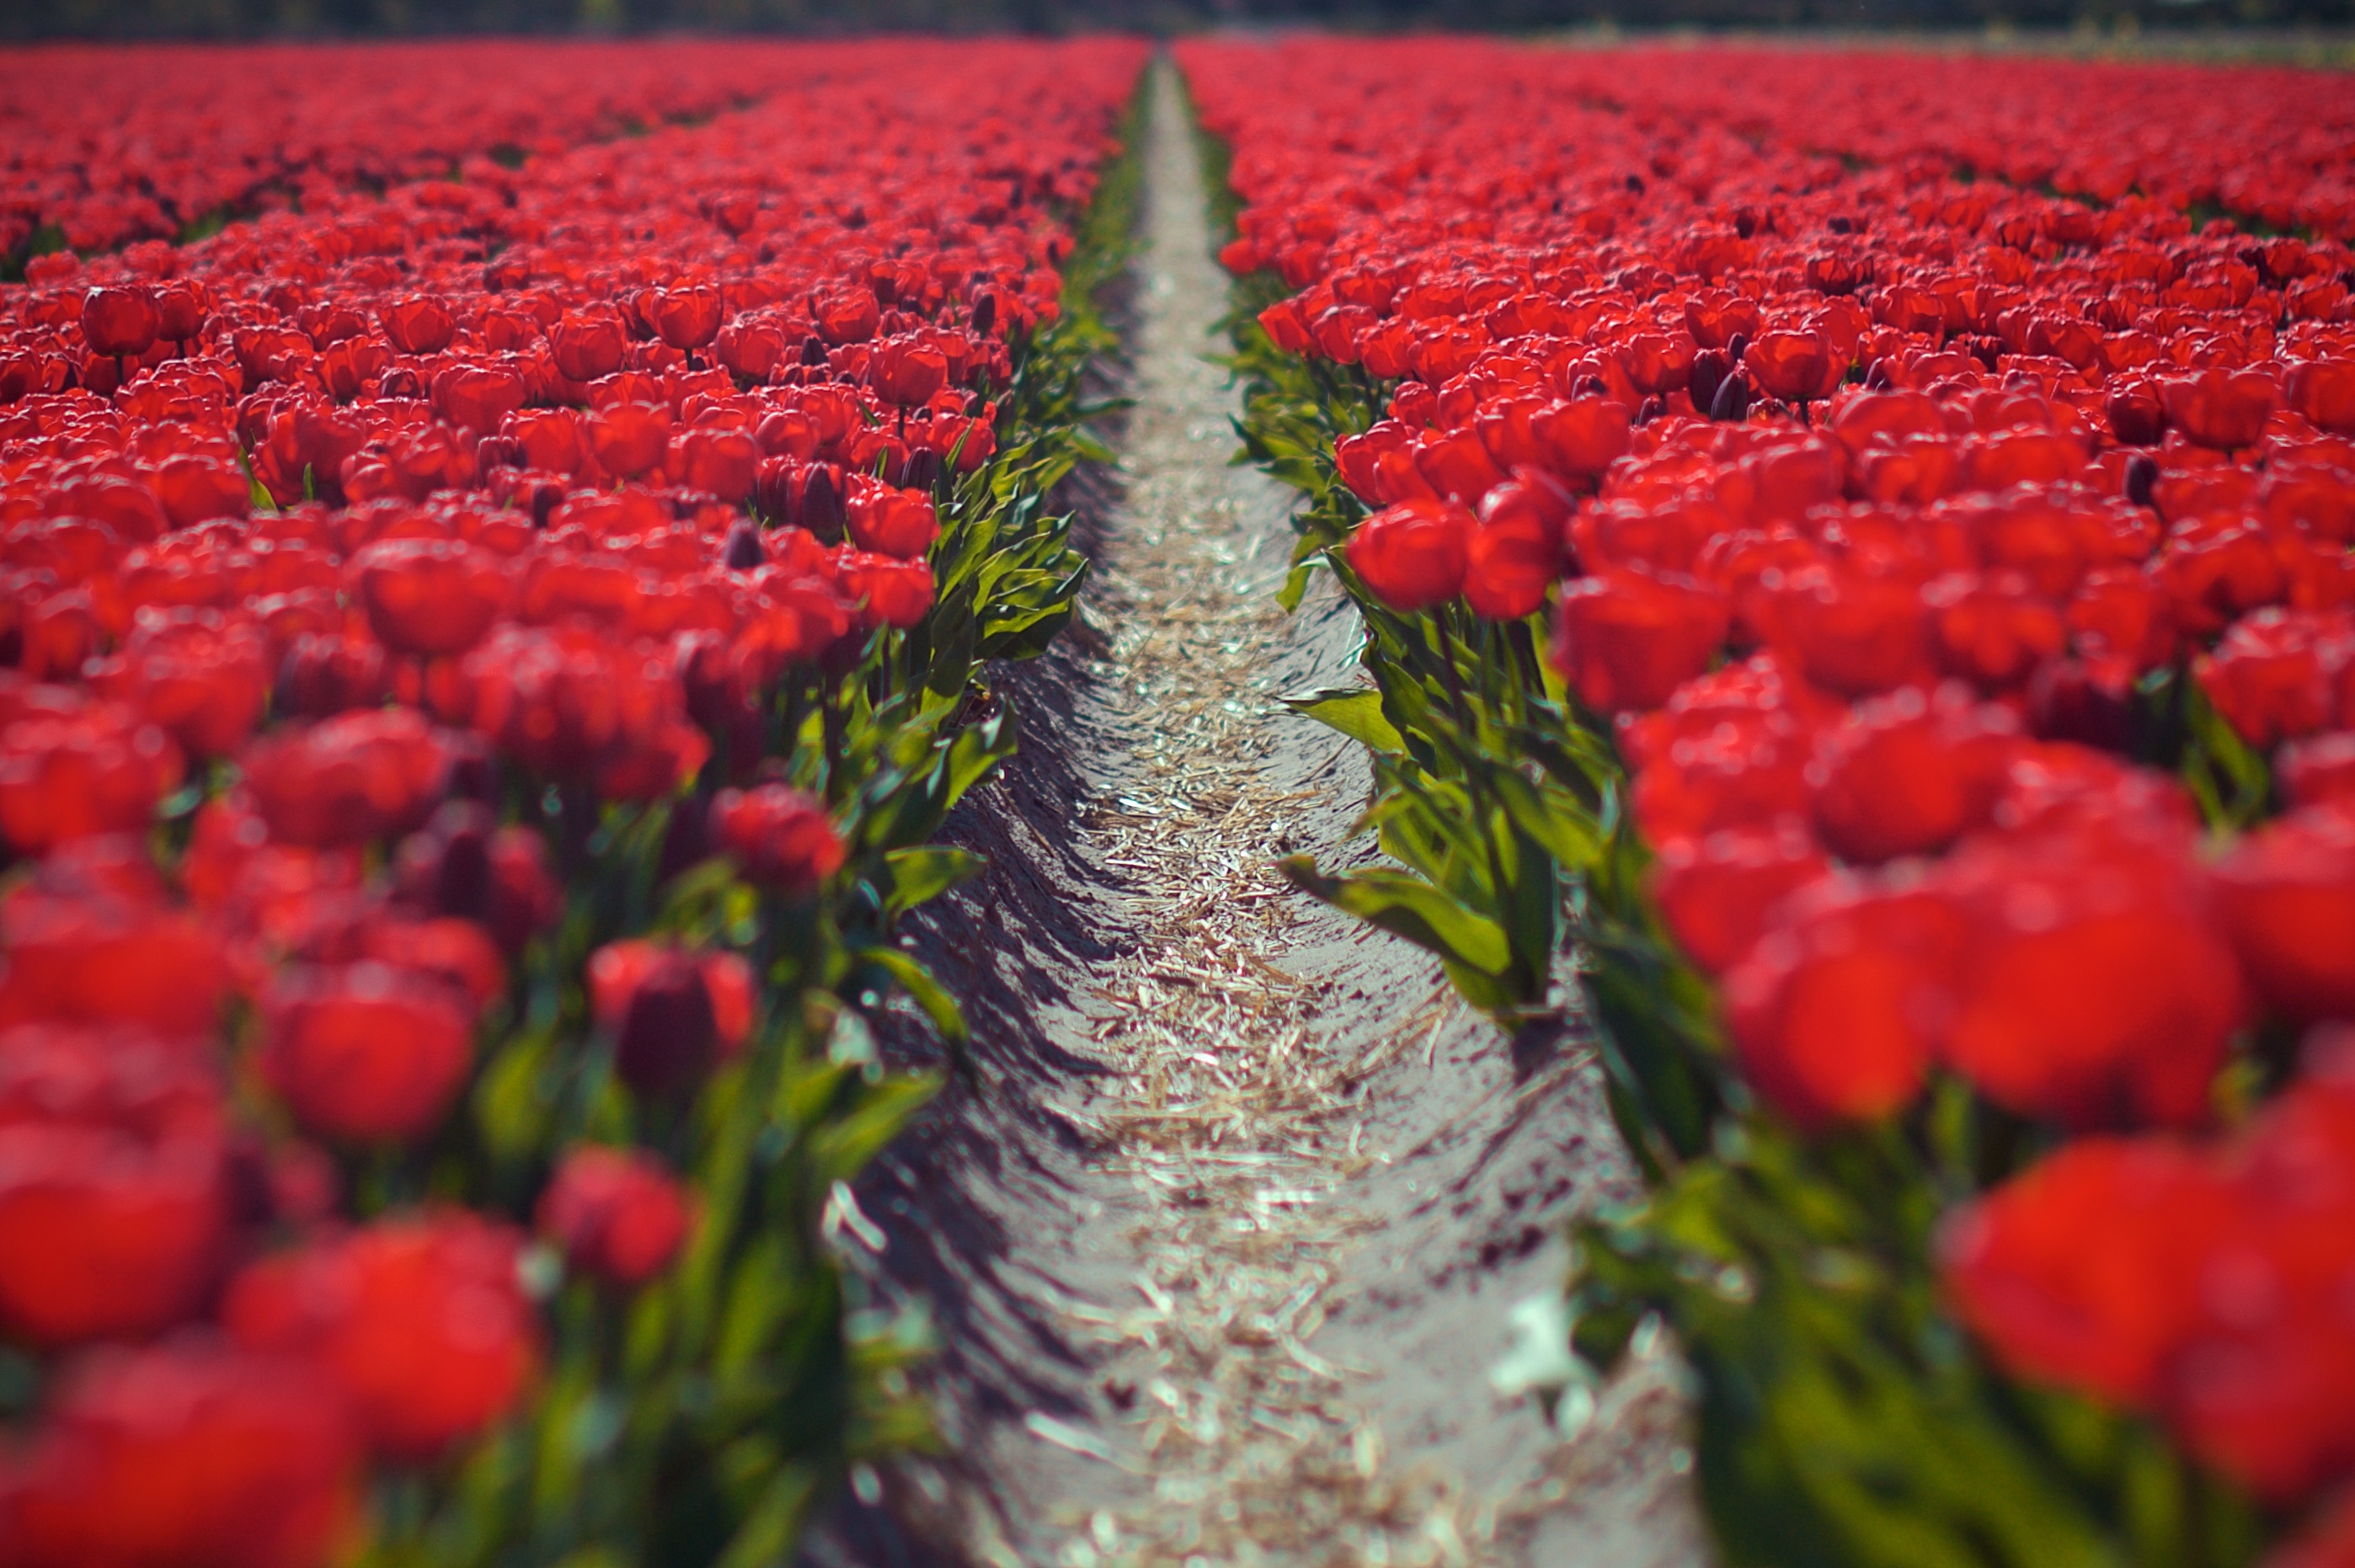
plant, field, flower, petal, tulip, red, flora, poppy, flowering plant, land plant